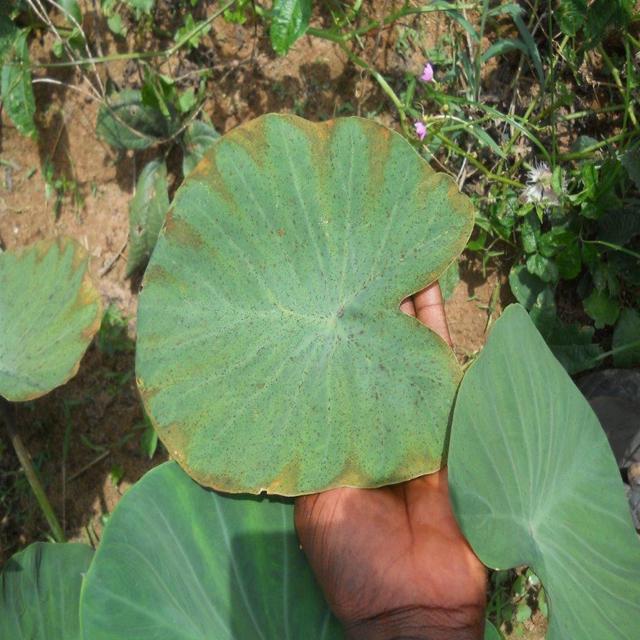
Label: Mid_Blight